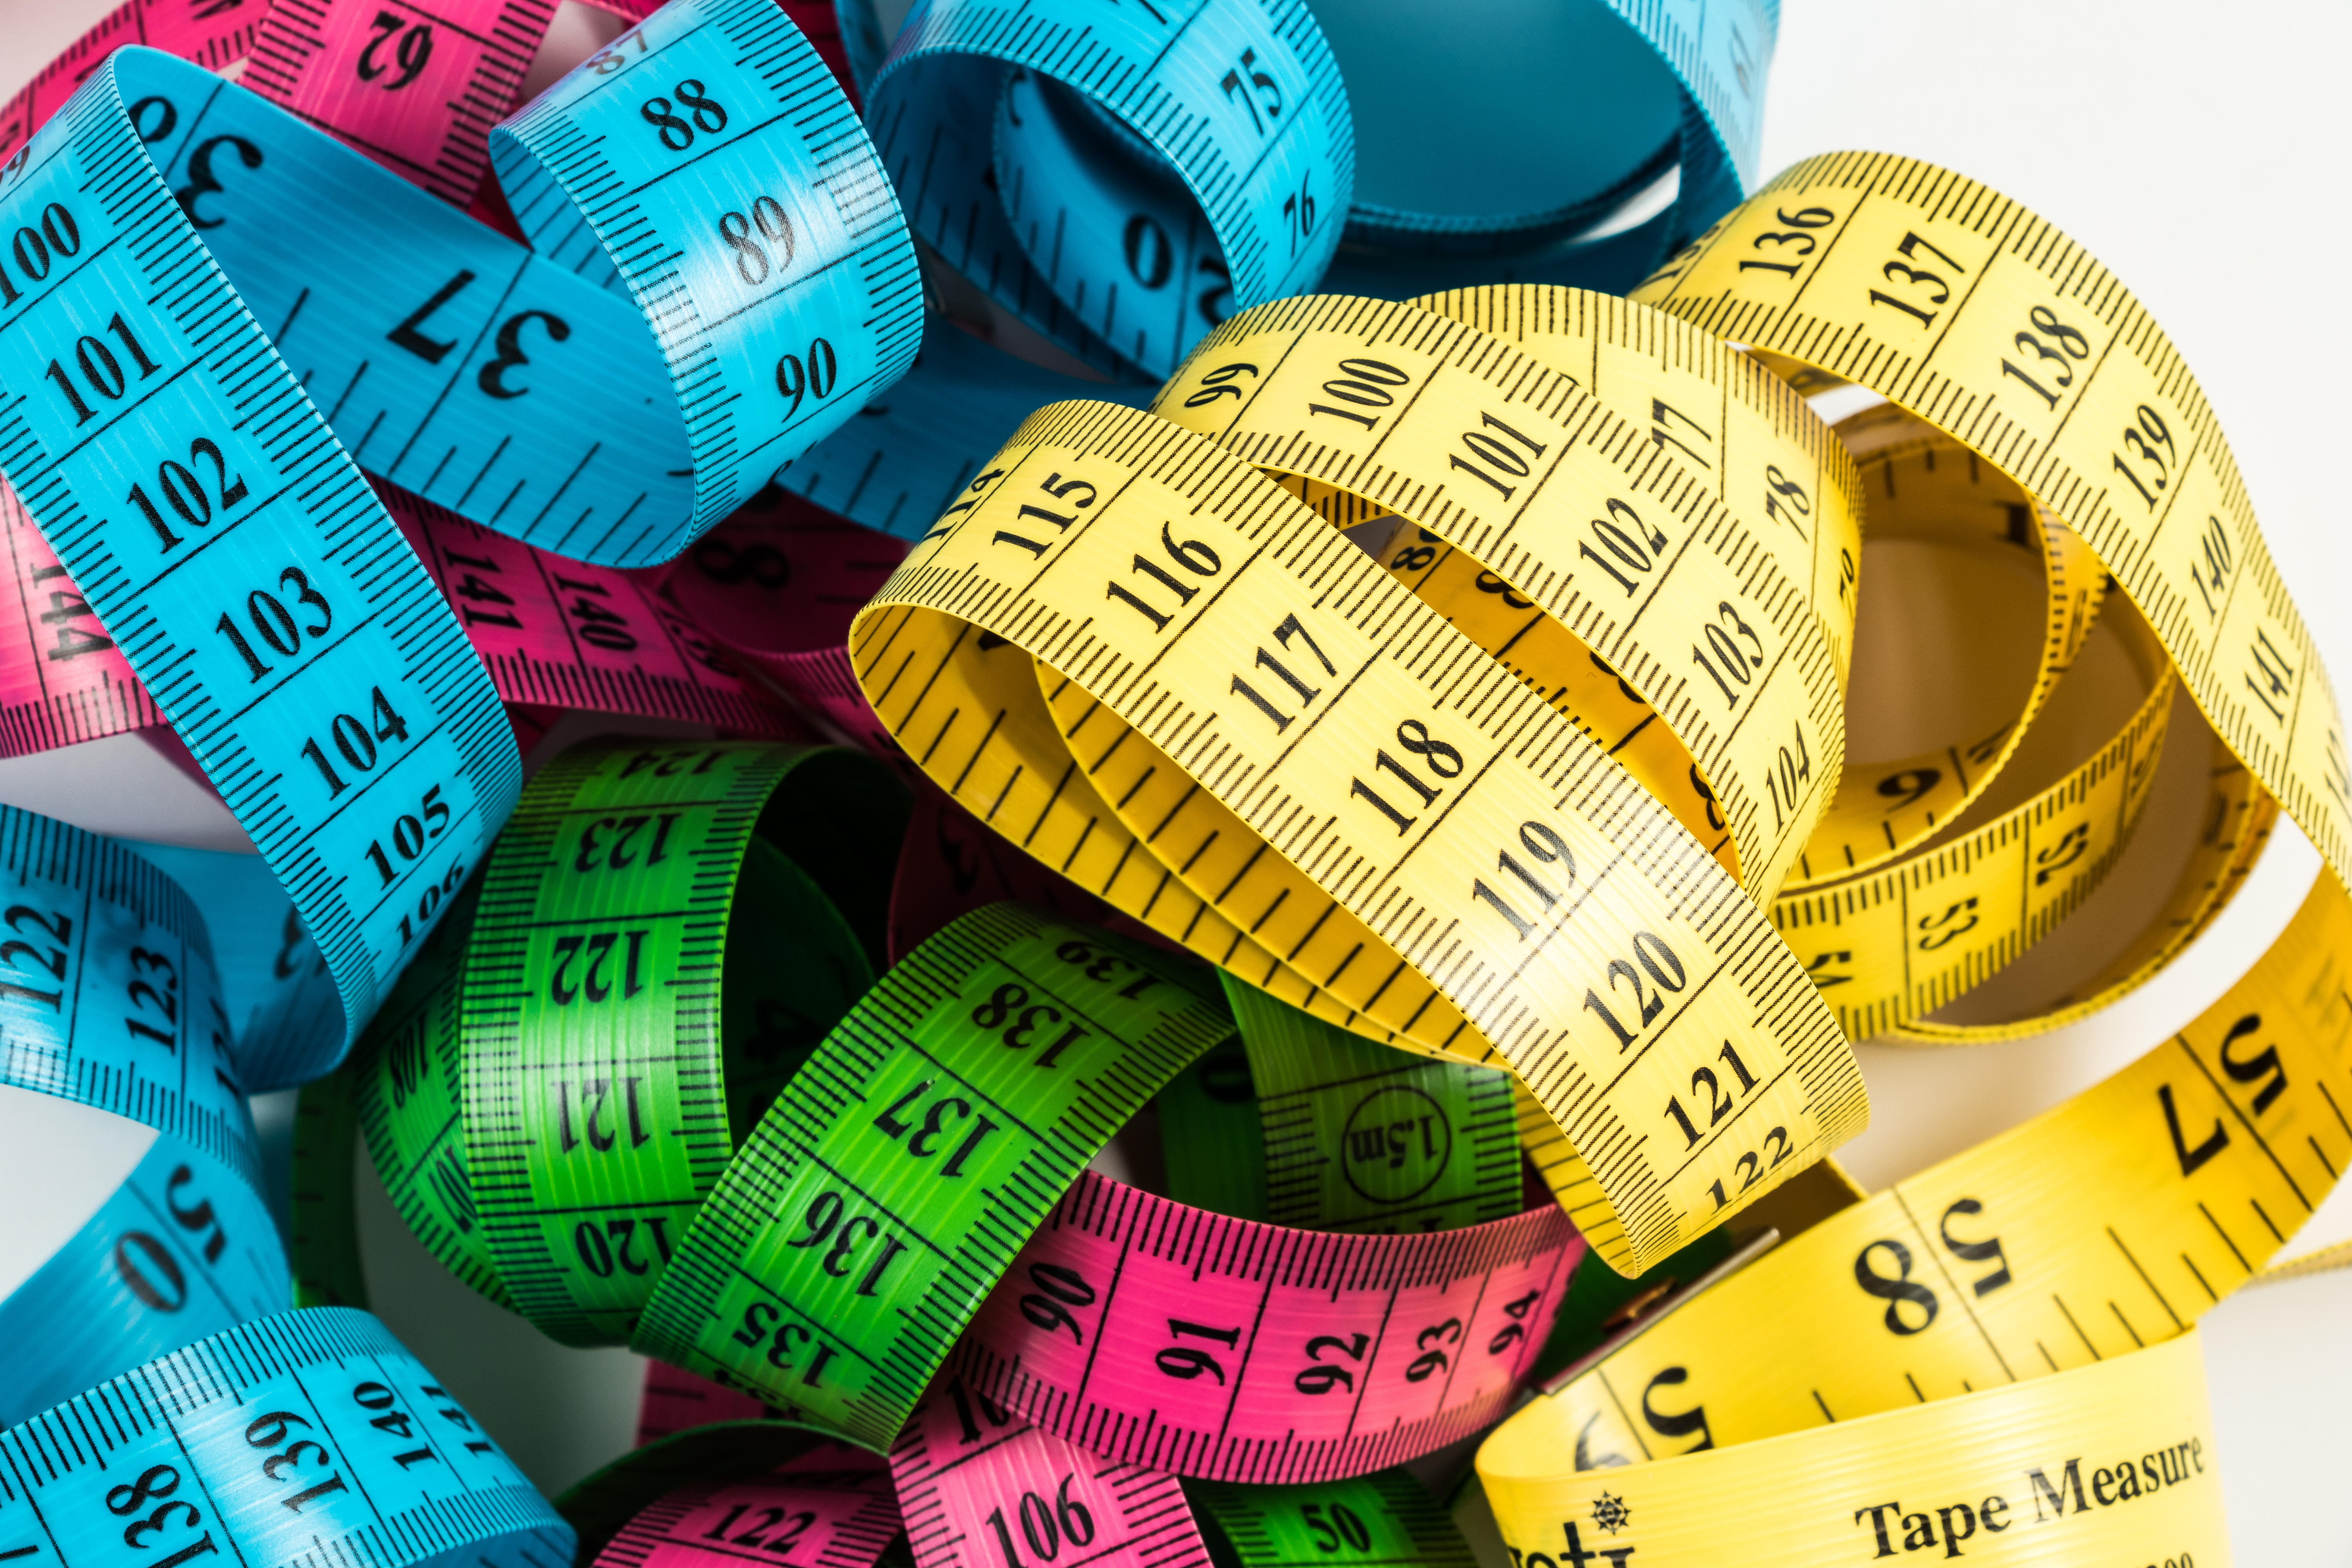
accuracy, activity, adjust, beautiful, blue, carpenter, carpentry, centimeter, centimetre, clothing, cm, colorful, dimensions, distance, equipment, inch, industry, instrument, item, length, long, mark, measure, measurement, measuring, mechanic, meter, millimeter, milticolor, number, numbers, object, precise, precision, rule, ruler, scale, sewing, size, sport, stack, tailor, tape, tape line, tape measure, tapeline, tool, tools, trades, utility, white, work, working, yellow, product, plastic, font